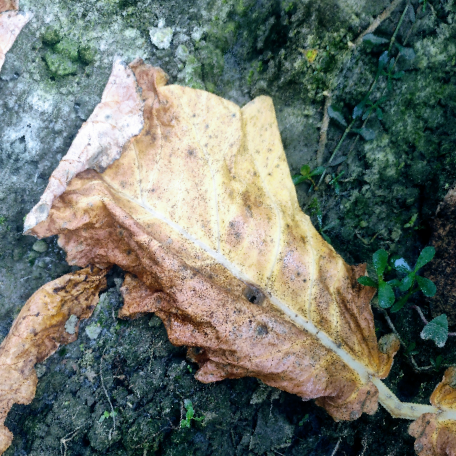
Label: Downy Mildew